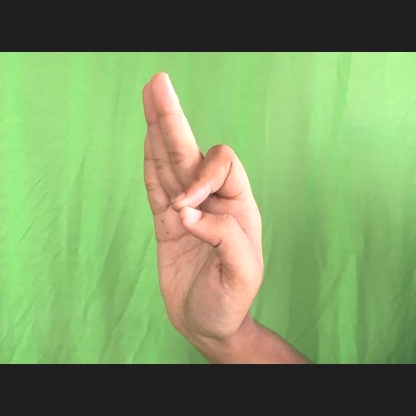
Mudra: Aralam